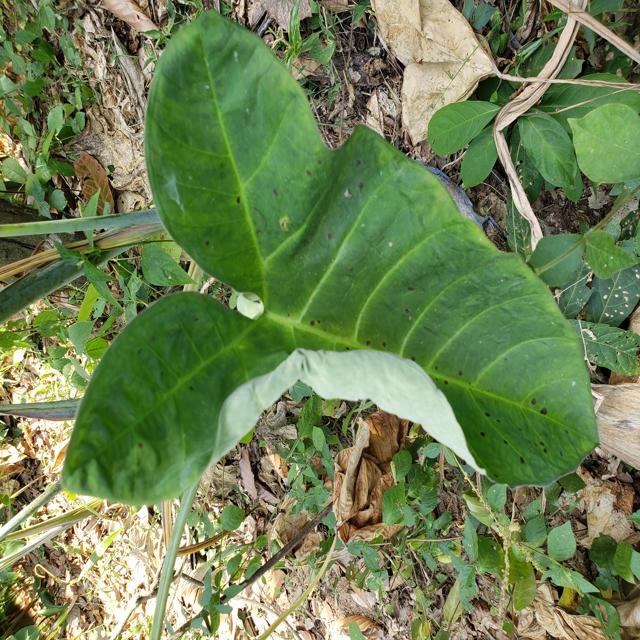
Label: Healthy